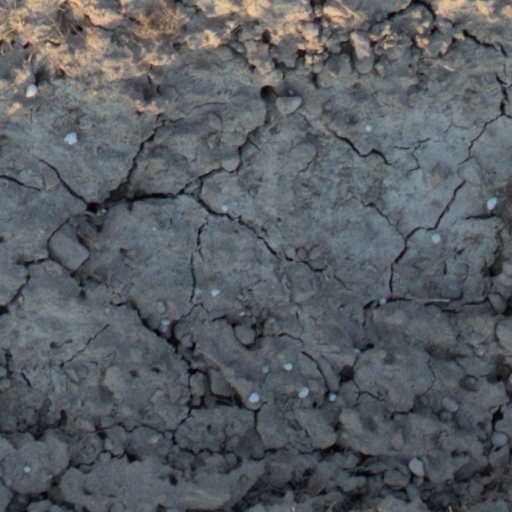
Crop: wheat